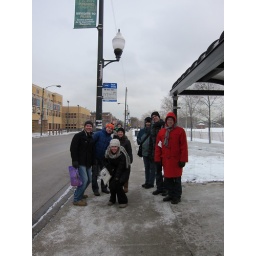
waiting on the 18th street bus in pilsen